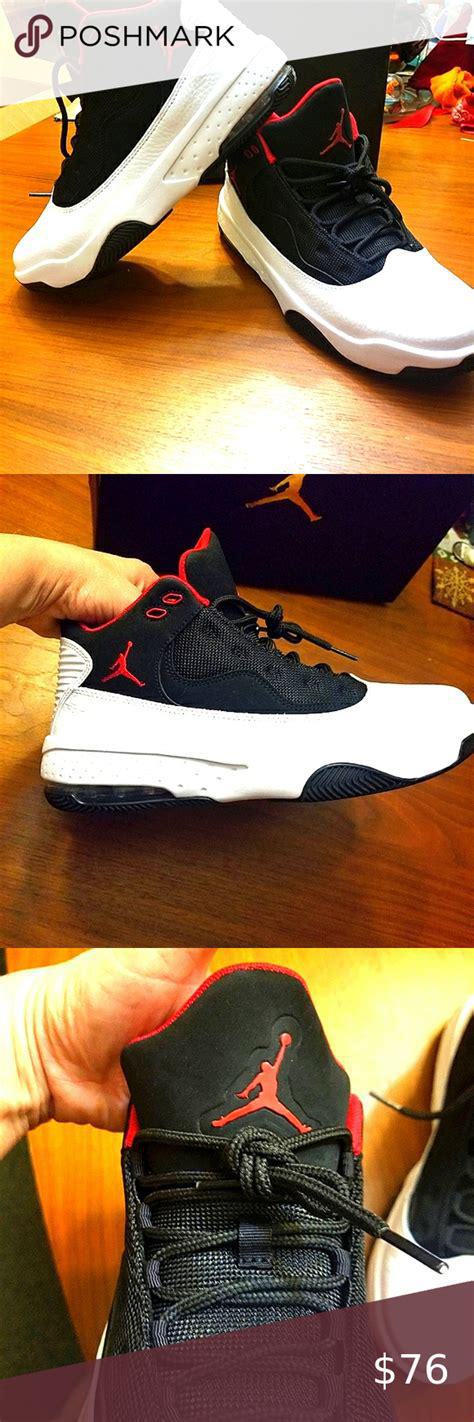
Brand: Jordan
Model: Max Aura 2